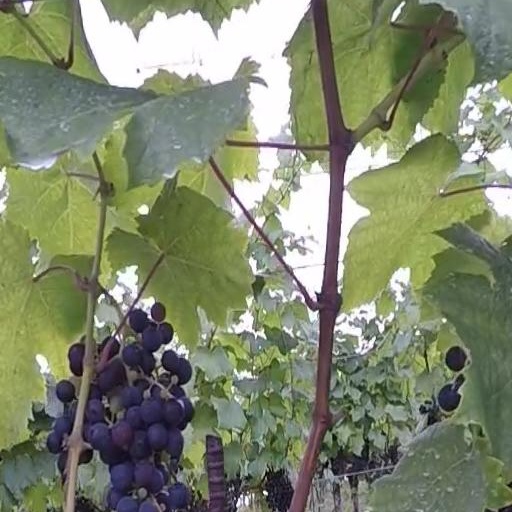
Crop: grape